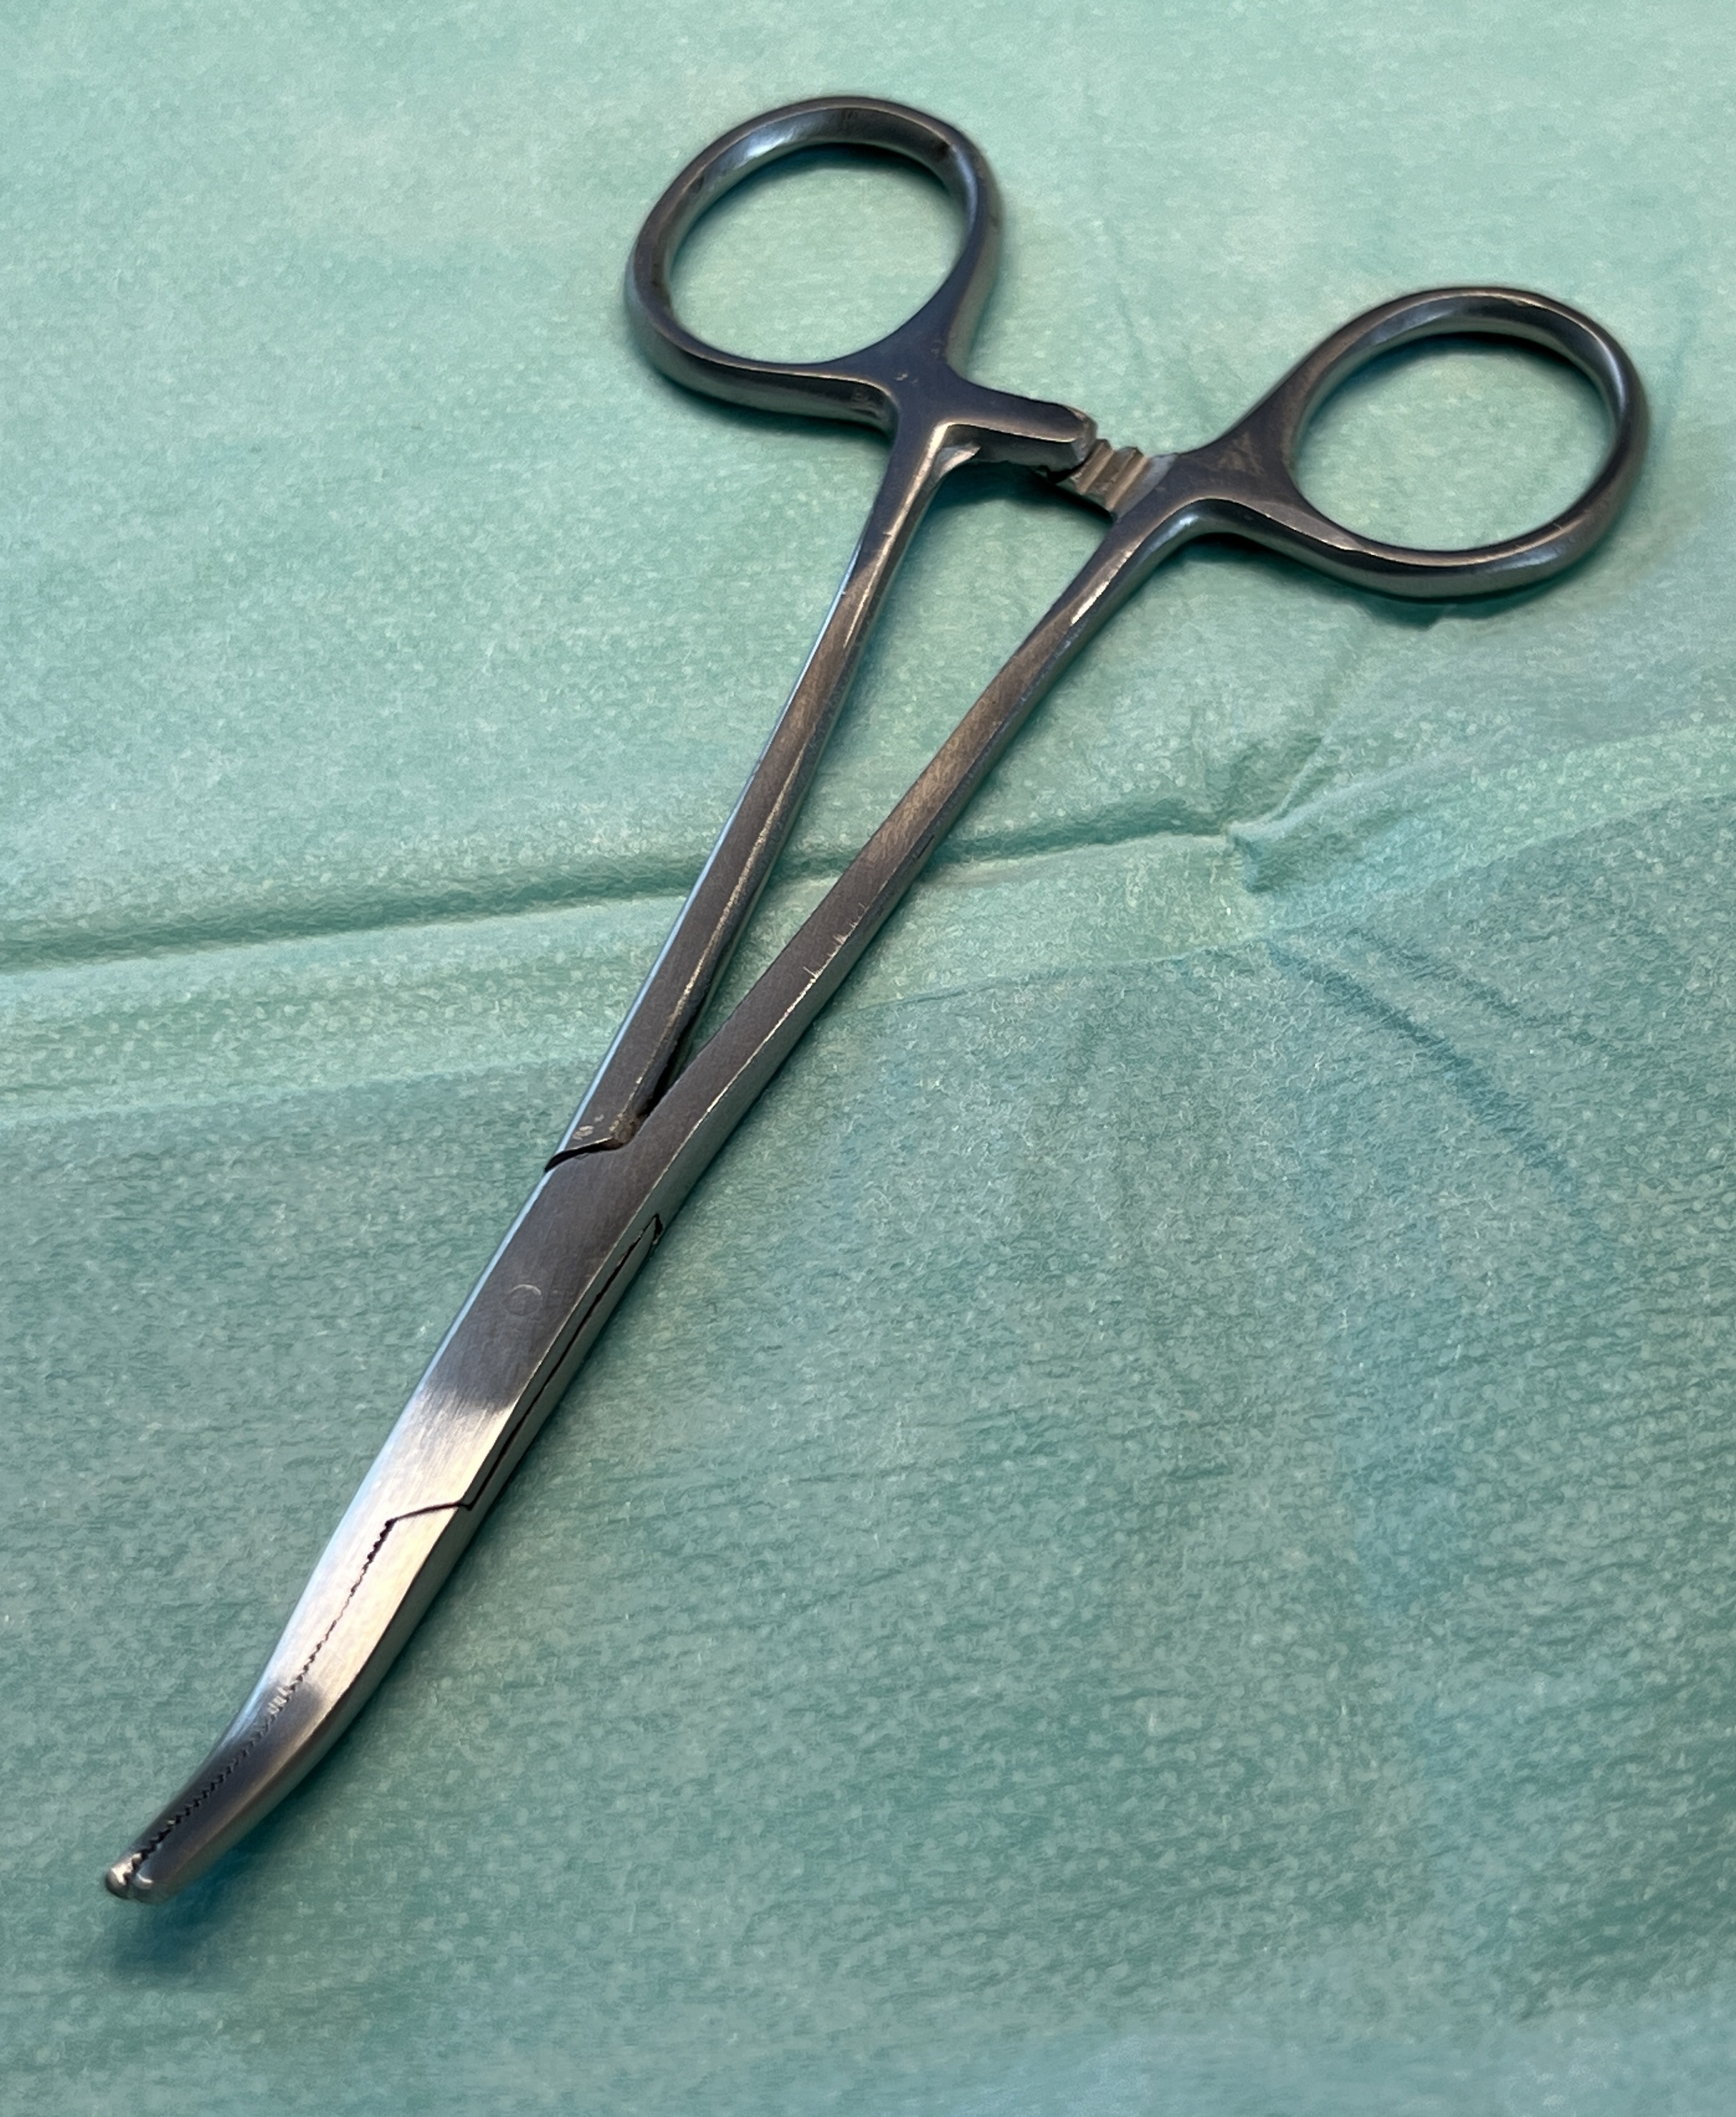
Hinged instrument state: closed